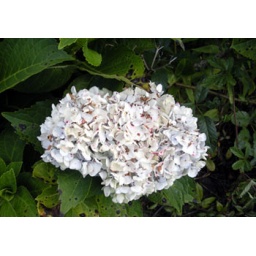
Found this beauty in my badly-kept flower box on the side of the house.